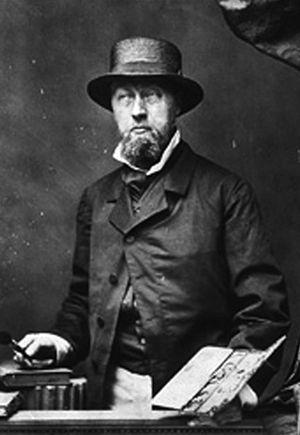
Saint-Égrève est une commune française située dans le département de l'Isère en région Auvergne-Rhône-Alpes.
Châbons est une commune française située dans le département de l'Isère en région Auvergne-Rhône-Alpes.
Johan Barthold Jongkind est un peintre, aquarelliste et graveur néerlandais, considéré comme l'un des précurseurs de l'impressionnisme.